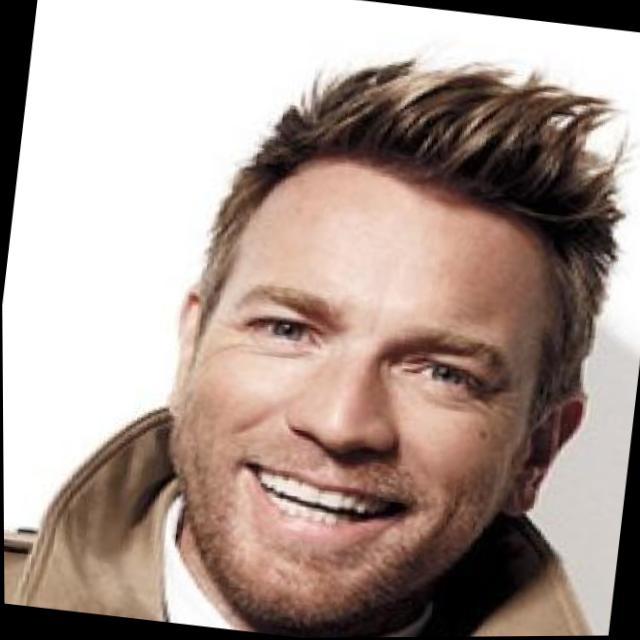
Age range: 45-64